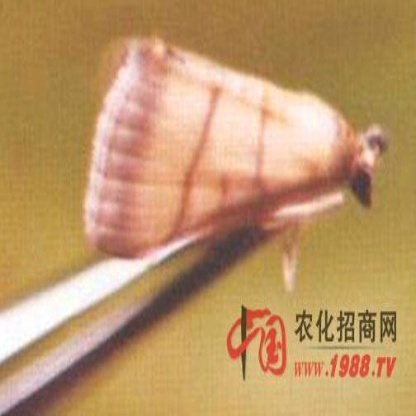
Nhãn: Sâu cuốn lá nhỏ ( Rice leaf folder)